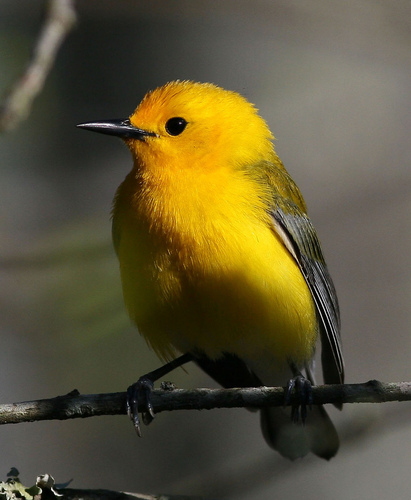
this bright yellow bird has a short sharp beak which appears to be a jet black as same with the eyes and feet.
it is a small yellow bird with dark grey wings and a sharp beak.
a small sized bird that is mostly yellow that has a narrow pointed bill
this small bird has a yellow breast and black wings.
a small bird that is mostly yellow with a black bill and black wings.
this bird is yellow with black and has a long, pointy beak.
this bird is yellow and black in color, with a sharp black beak.
this bird has bright yellow coloring on its head and belly, a long and narrow black bill with black feed and black primaries
this bird has both a bright yellow crown, breast, and belly while also sporting both black feet and black bill.
this bird has wings that are grey and has a yellow belly
Species: Prothonotary Warbler